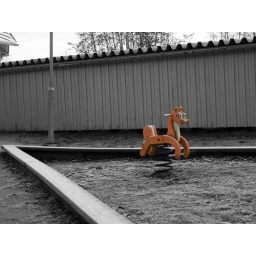
These are harsh times for wooden animals in the playgrounds all over Sweden..!